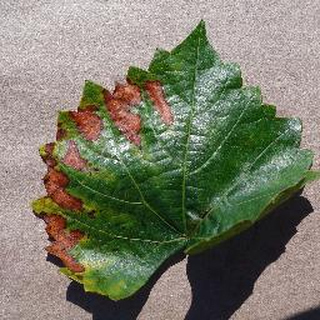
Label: grape_esca_black_measles